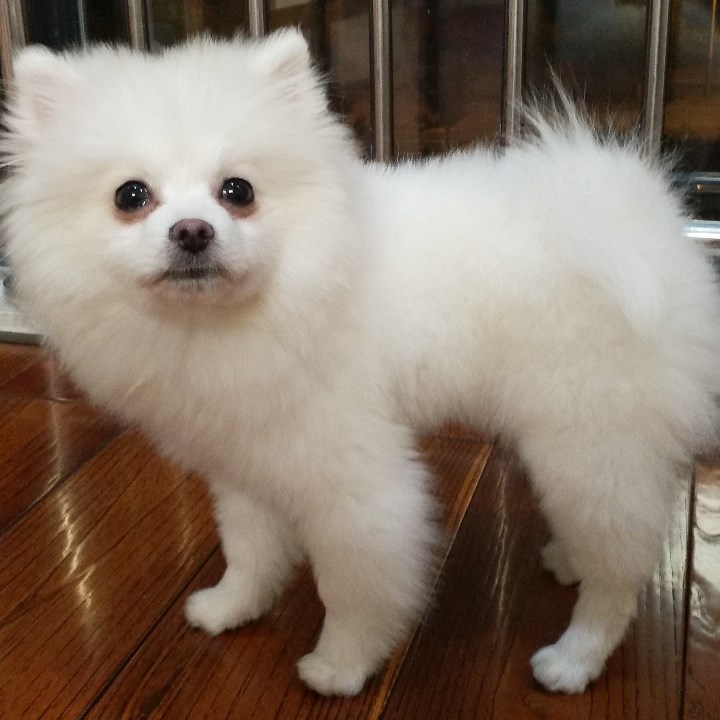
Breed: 1936-n000005-Pomeranian